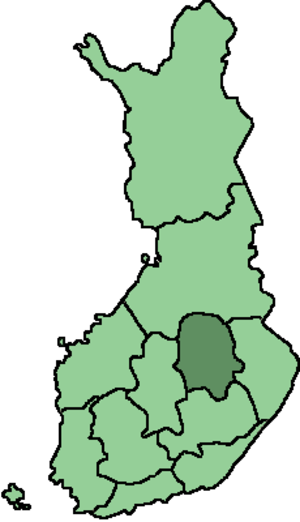
Kuopio län
Beliggenhed for Kuopio län 1960–1997. Før 1960 omfattet lenet også Norra Karelen (området øst for det markerede område).
Kuopio län er et historisk len i Finland. Lenet eksisterede i tidsrummet 1831–1997 og havde Kuopio som administrationsæde. Oprindeligt omfattede lenet de nuværende Landskaber i Finland Norra Savolax og Norra Karelen. I 1960 blev Norra Karelens län udskilt som eget len.